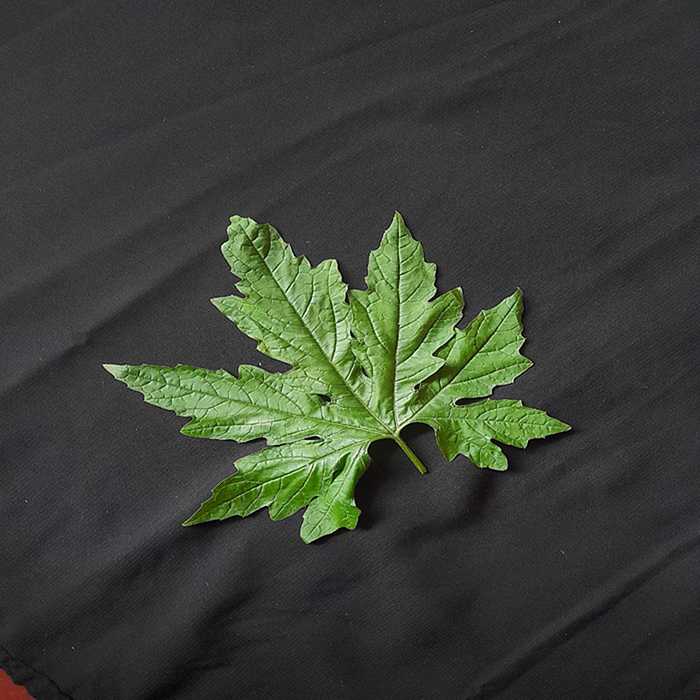
Plant: Bitter Gourd
Label: Fresh leaf